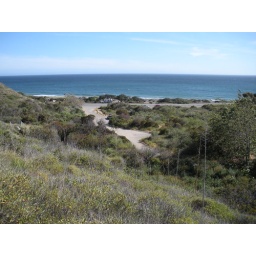
walking trails up above the ocean